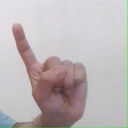
अक्षर: ए